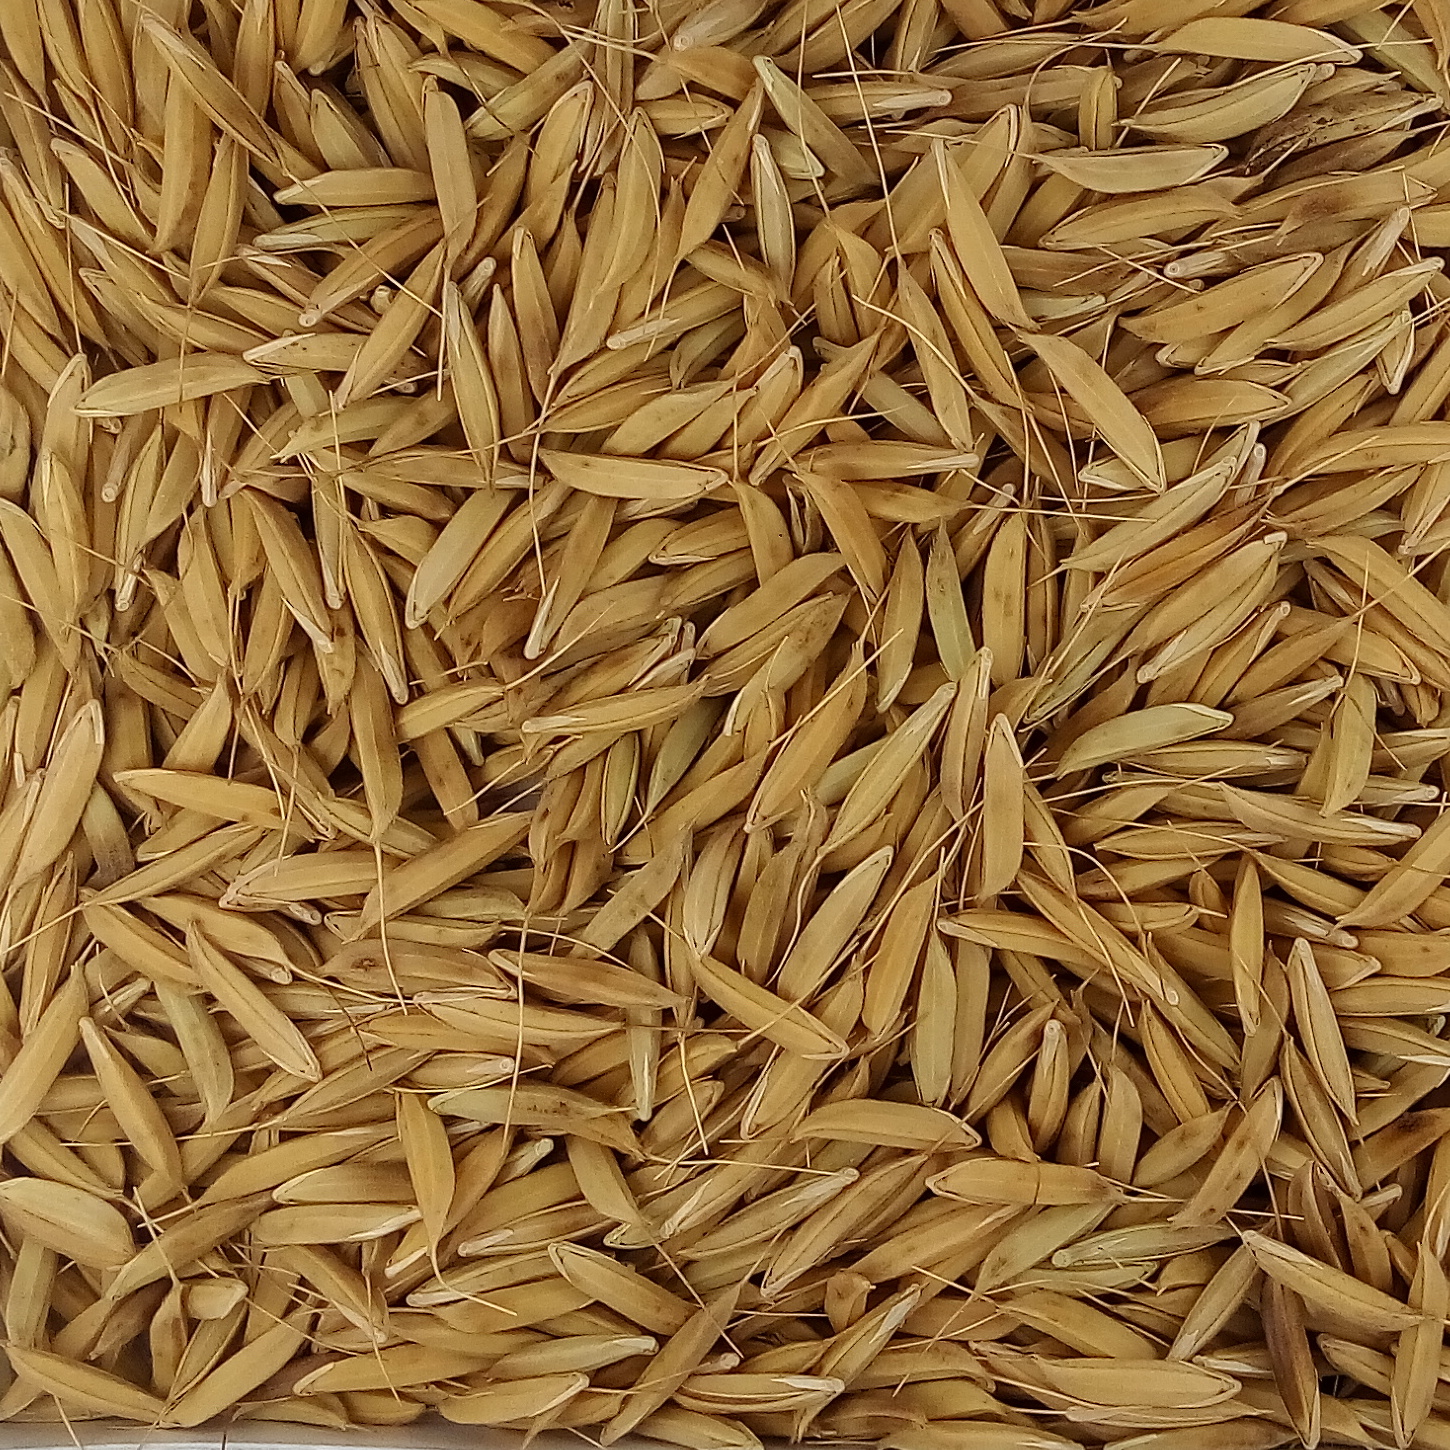
Rice seed variety: CSR_30